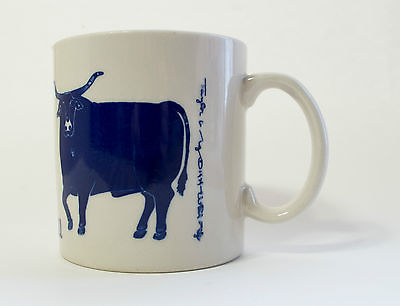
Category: mug